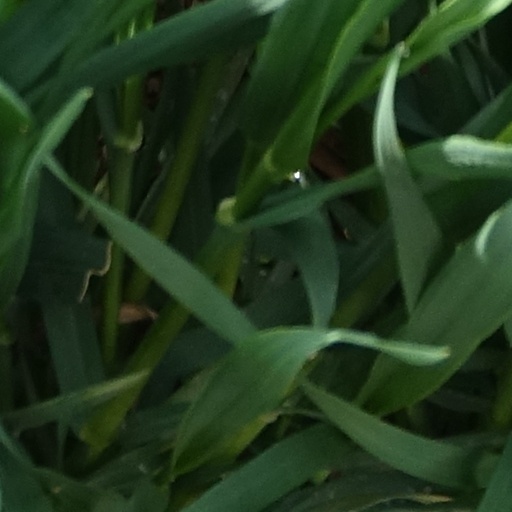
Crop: wheat